Irish immigration to Puerto Rico

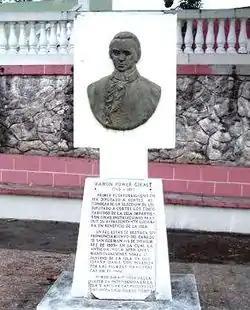
Plaque honoring Ramon Power y Giralt in San German, Puerto Rico

Joaquín Power y Morgan, of Spanish, Irish and French ancestry, came to Puerto Rico in connection with the "Compañía de Asiento de Negros" (Black Agreement Company) which regulated the slave trade on the island. He married María Josefa Giralt of Catalan and Irish descent and they settled in San Juan. In 1775, they had a son whom they named Ramón. Their son would go on to an illustrious career in the service of both Spain and Puerto Rico.